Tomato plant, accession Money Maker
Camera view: horizontal (90 deg, fisheye); turntable rotation: 150 degrees
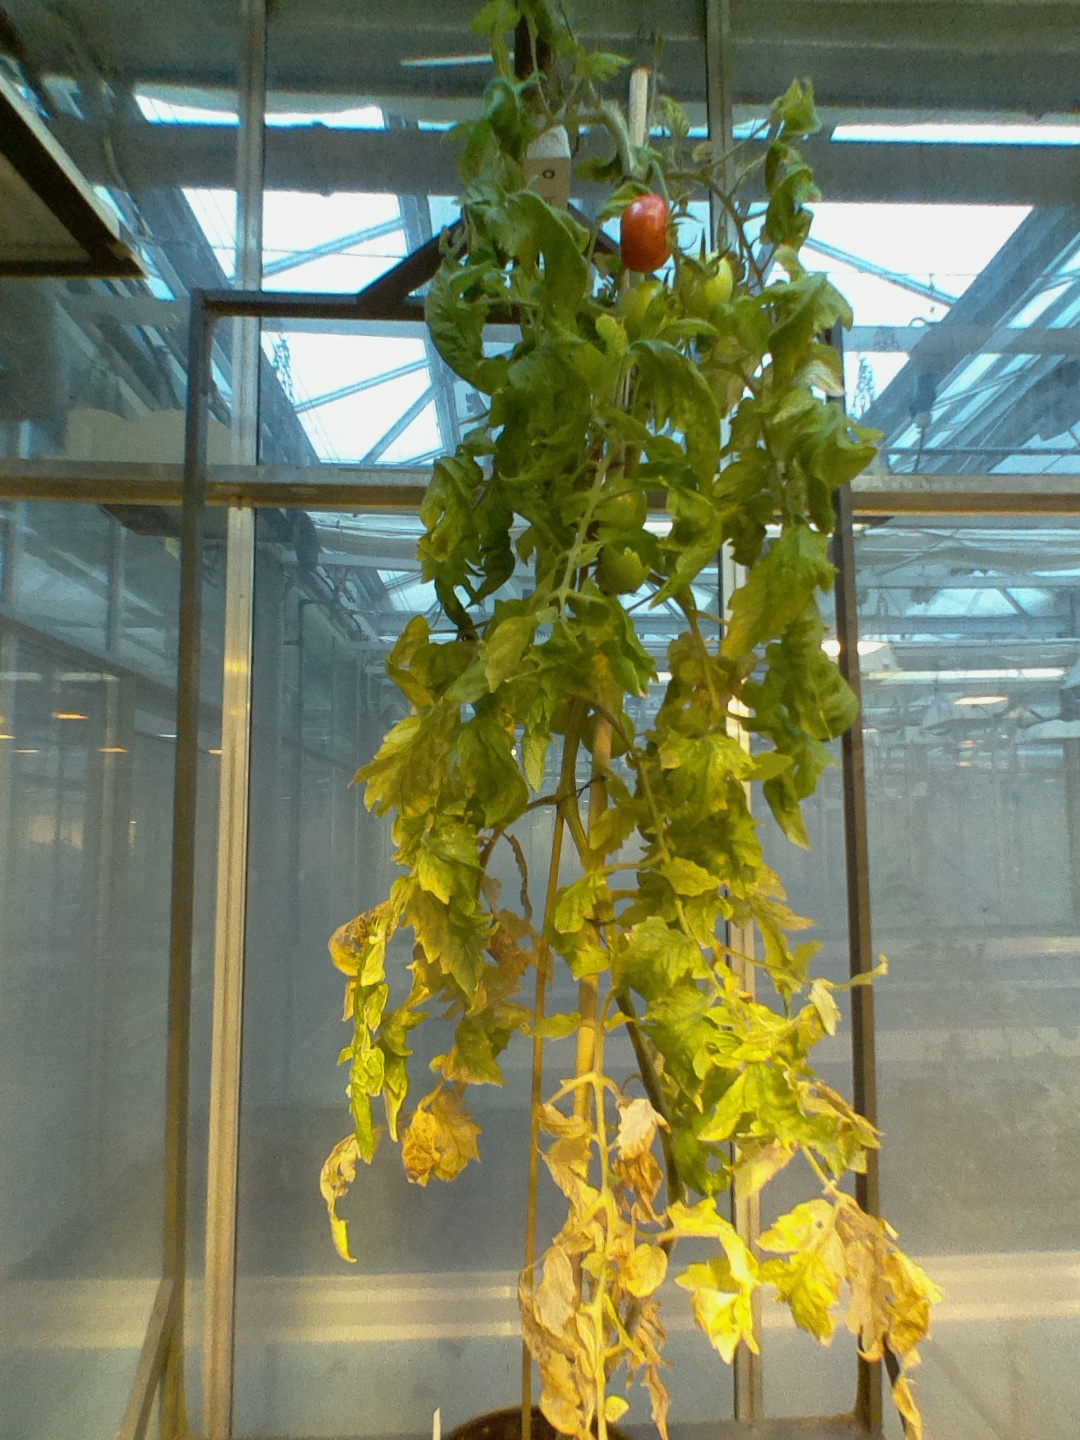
BBCH growth stage 81: 10%-20% of fruits show typical fully ripe color